Bob Whan

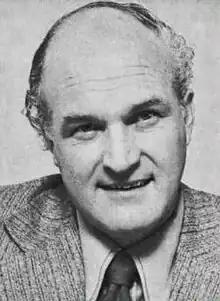
Whan in 1973

Whan was elected to federal parliament at the 1972 federal election, as the Labor candidate in the Division of Eden-Monaro. He won the seat by a margin of 503 votes, and retained it at the 1974 election by a margin of 146 votes, making it one of the most marginal seats in the country. He lost his seat in Labor's landslide defeat at the 1975 election, although the relatively small swing against him was seen as evidence of his personal following.